Rheinsberg

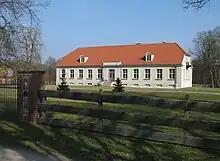
Manor in Wittwien

Frederick the Great, while still Crown Prince, designed and moved into a restored chateau in Rheinsberg shortly after his 1733 marriage to Elisabeth Christine of Brunswick-Bevern. Here he experienced his "Rheinsberg Period", an era marked by regular correspondence with Voltaire, boisterous celebration in the company of minor philosophers and musicians, and the writing of several works of political theory, including the "Anti-Machiavel."